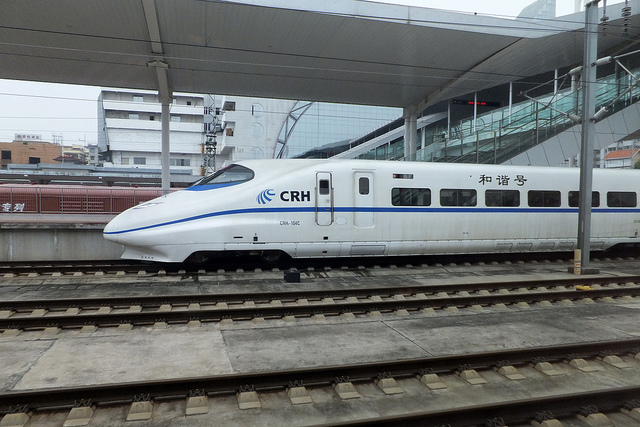
A bullet passenger train pulling out of a train station.

A passenger train on a set of railroad tracks.

A white train is driving on the train tracks.

A railroad train pulling into the train station

A white CRH train stopped at an empty station